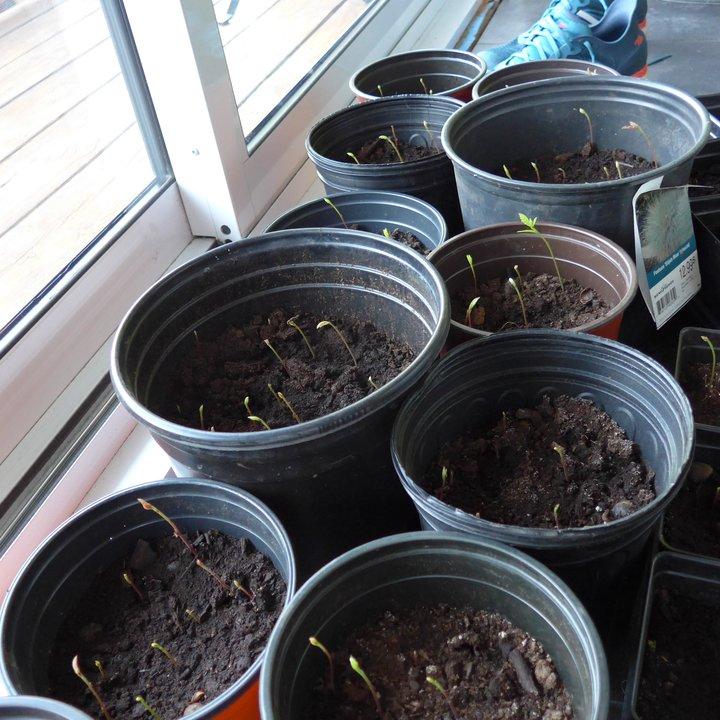
Mbegu nyingi zilizo anza kuchipua, ambapo zimepandwa kwenye udongo uliowekwa kwenye ndoo maalumu, kwa ajili ya kuoteshea mimea hiyo, pia zinahitaji kuendelea kumwagiliwa maji mengi ili iweze kukua vizuri na haraka na baadae kwenda kupandwa sehemu nyingine ya ardhi.